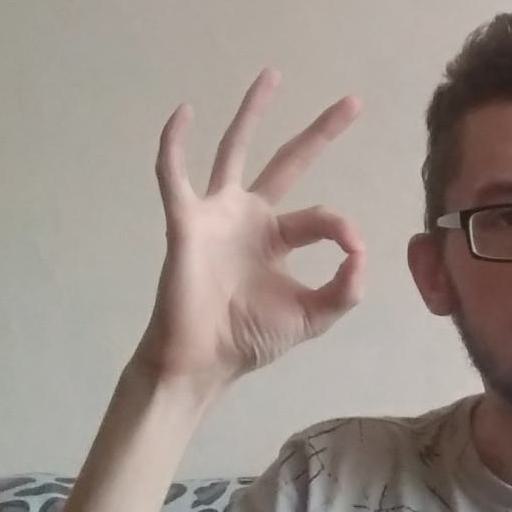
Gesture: ok